Murder of Rachael Anderson

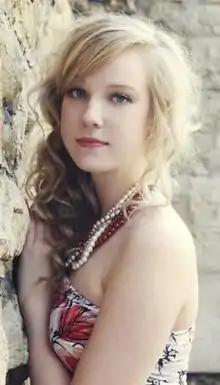
Undated photo of Rachael Anderson

The murder of Rachael Anderson occurred on January 28, 2018, in Columbus, Ohio. Anderson, a twenty-four-year-old aspiring funeral director, was kidnapped, raped, and murdered by Anthony Pardon in her apartment on her birthday.